Trevon Duval

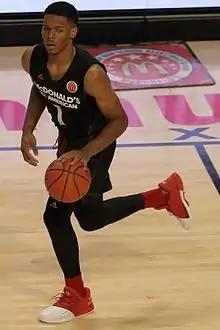
Duval at the 2017 McDonald's All-American Game

Duval attended St. Benedict's Preparatory School in Newark, New Jersey during his Freshman and Sophomore years. As a sophomore in 2014–15, Duval led the Gray Bees to a 31–6 record and NCSAA state championship in which he scored 25 points and had 8 assists. Prior to his sophomore year, Duval along with Isaiah Briscoe for the AAU team, New Jersey Playaz won the 2014 Nike Elite Youth Basketball League (EYBL) Peach Jam Championship. In September 2015, Duval transferred to Advanced Preparatory International in Dallas, Texas for his junior season. As a junior in 2015–16, Duval averaged 16.8 points per game and 7.0 assists per game. In the spring and summer of 2016, Duval competed in the Under Armour Association circuit for the AAU team, WE-R1. He led WE-R1 to an Under Armour Association Championship, becoming the first player to win both under armour and Nike peach jam championships. Duval averaged 16.3 points per game and 3.8 assists per game in the 2016 Under Armour Association circuit. Duval was then invited to the Under Armour Elite 24 in Brooklyn, New York, where Duval finished the game with 25 points and 7 assists leading team drive to 140–136 victory in overtime.